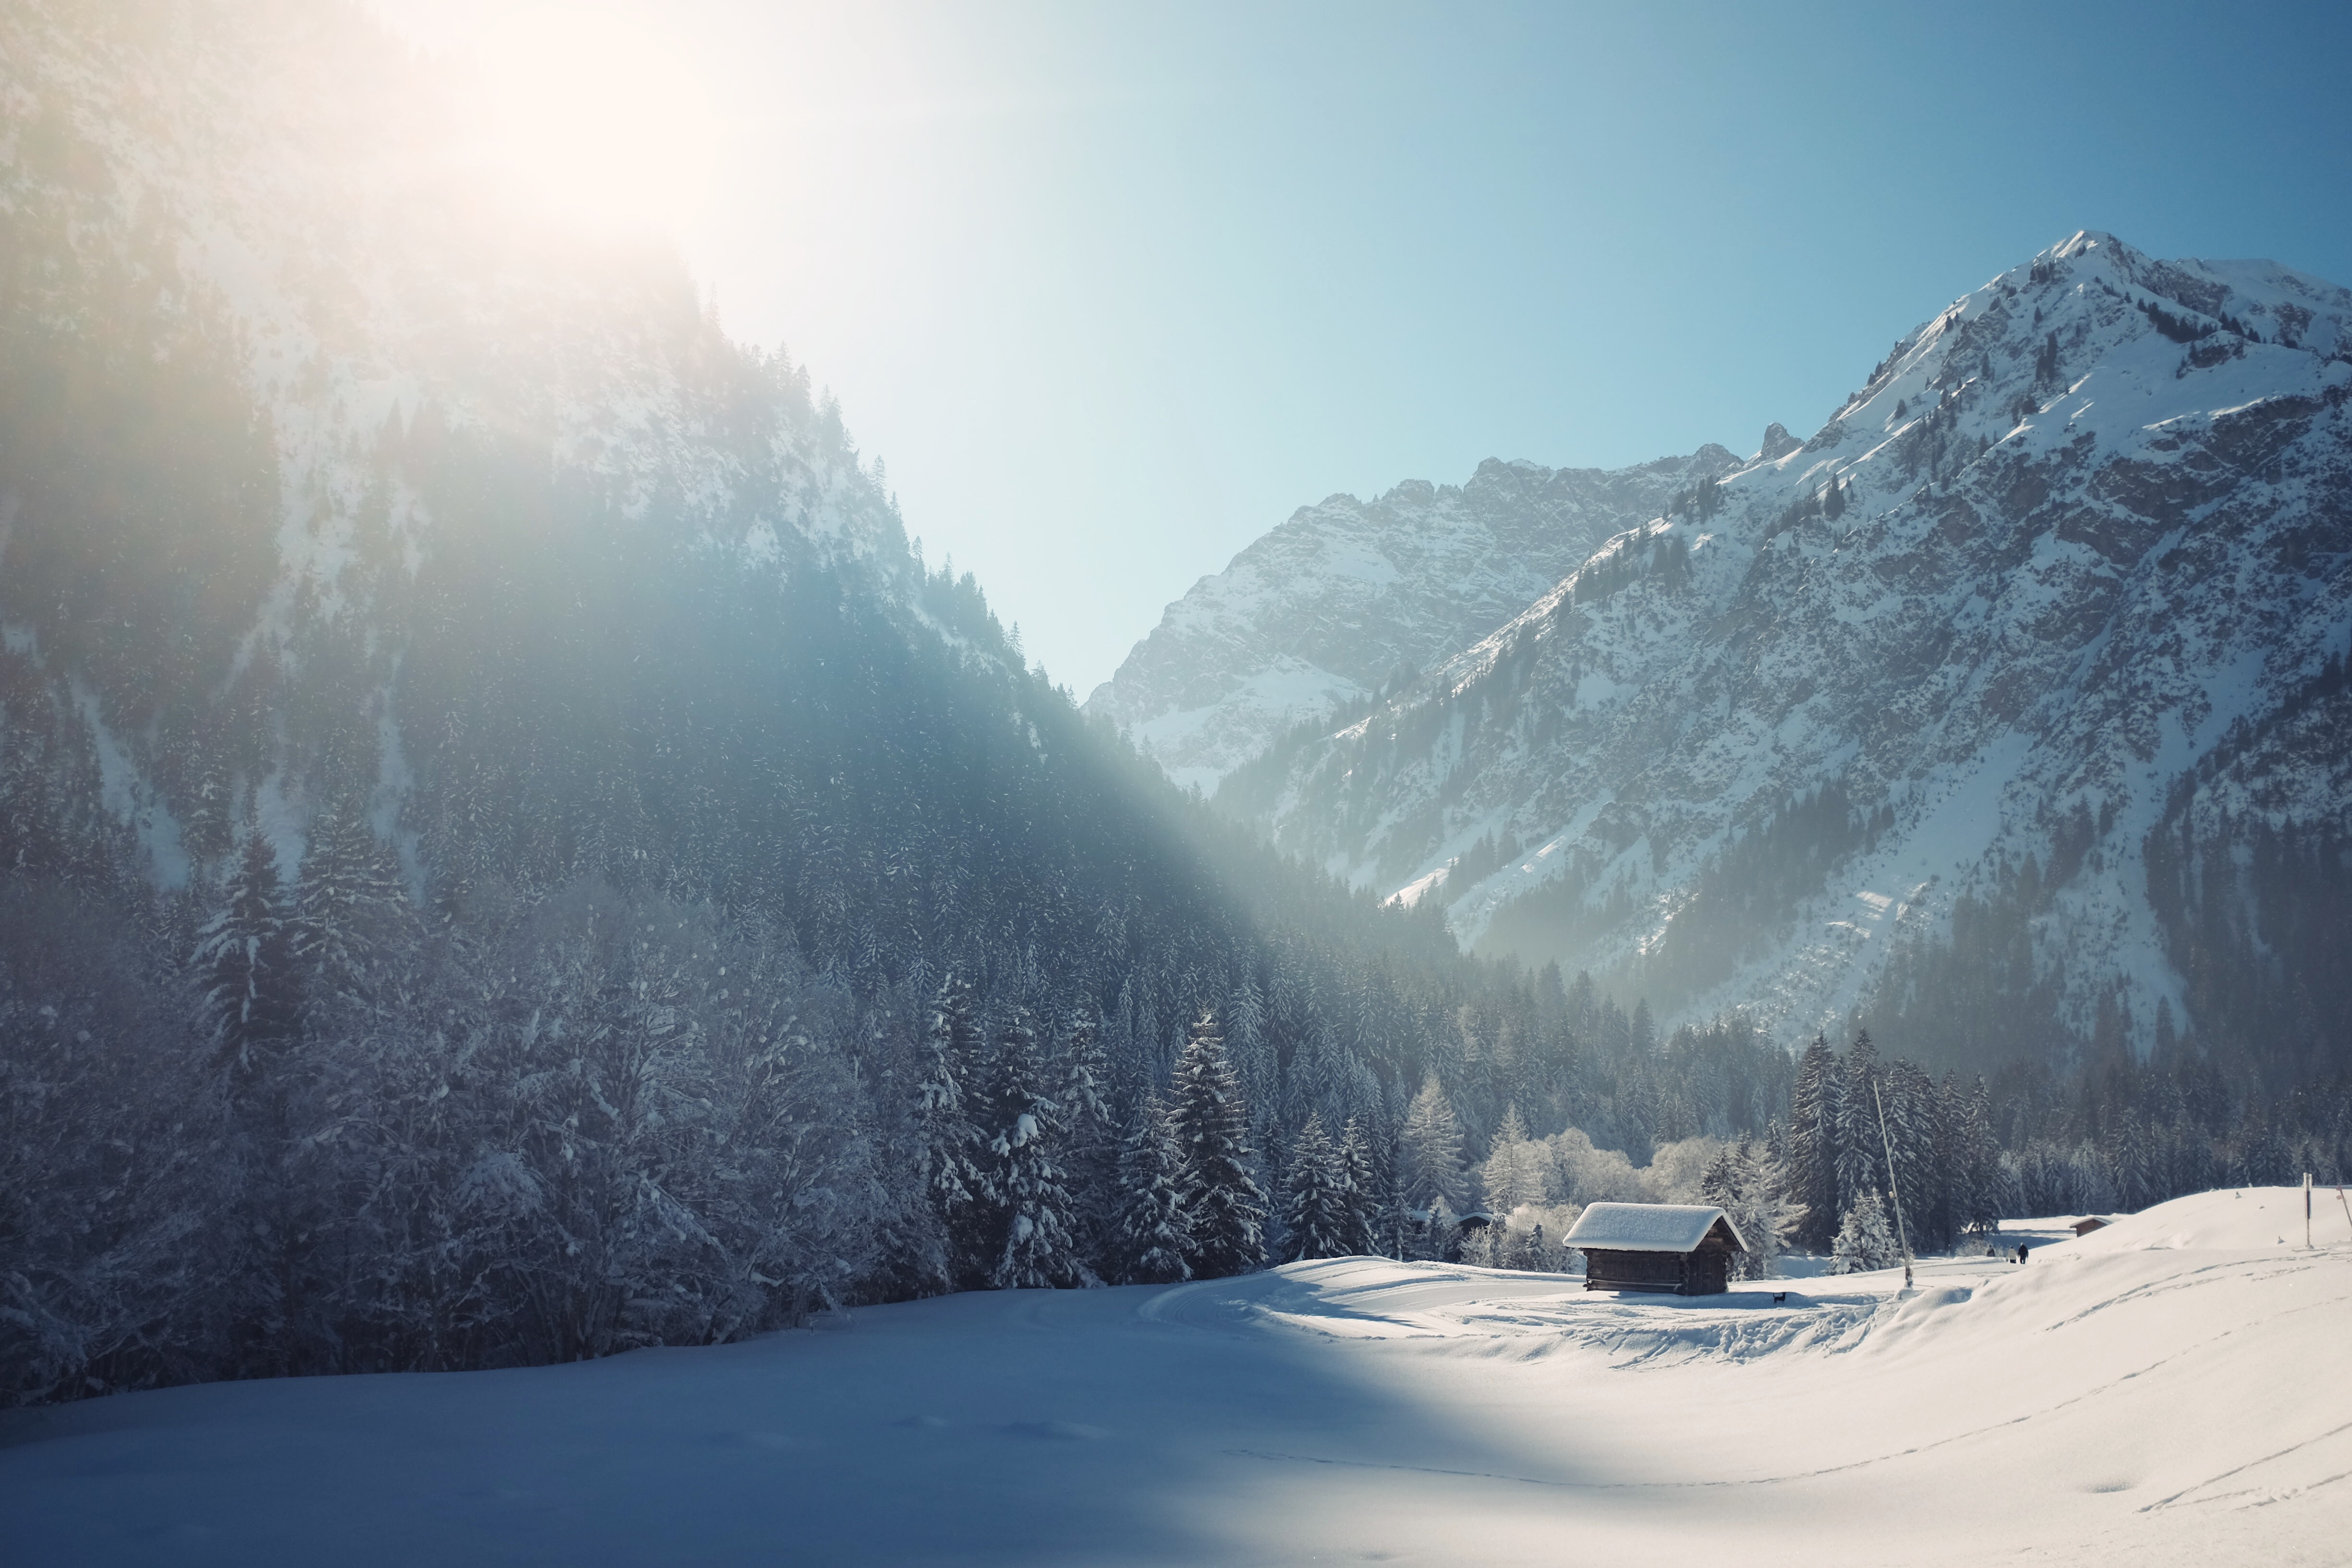
landscape, tree, nature, mountain, snow, winter, mist, house, sunlight, morning, building, barn, mountain range, weather, season, alps, chalet, piste, freezing, landform, geographical feature, atmospheric phenomenon, mountainous landforms